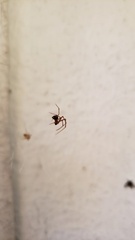
Species: Parasteatoda_tepidariorum